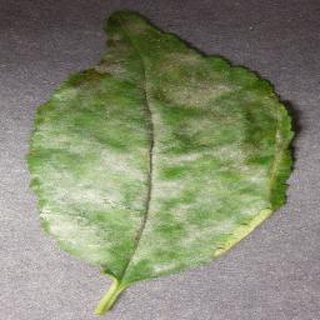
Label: cherry_powdery_mildew